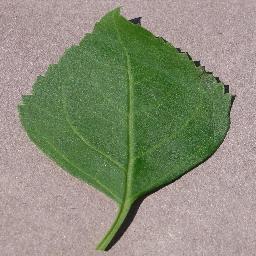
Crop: cherry
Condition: (including_sour)_healthy